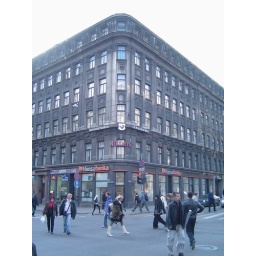
Pedestrians cross the street diagonally in Riga!